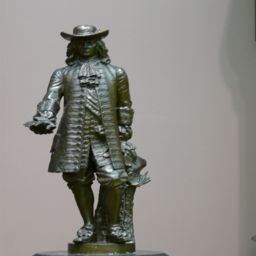
model for the statue by person